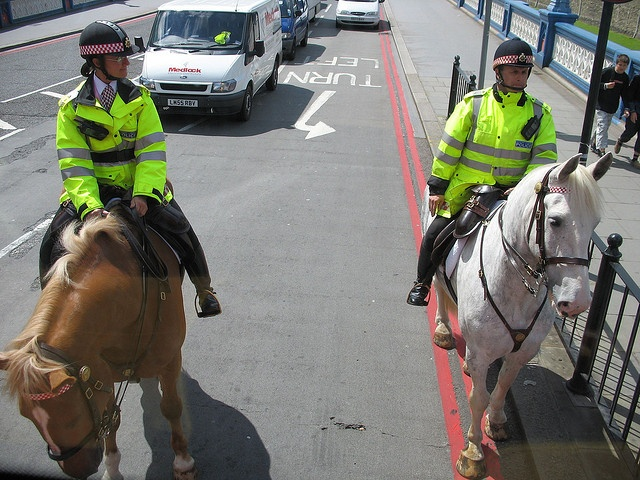
two people riding horses on a city street
two police officers riding horses down the street
A street scene with two police officers on horses.
Two police officers on horseback traveling down a city street.
Horse patrols help to slow down the pace of car traffic.